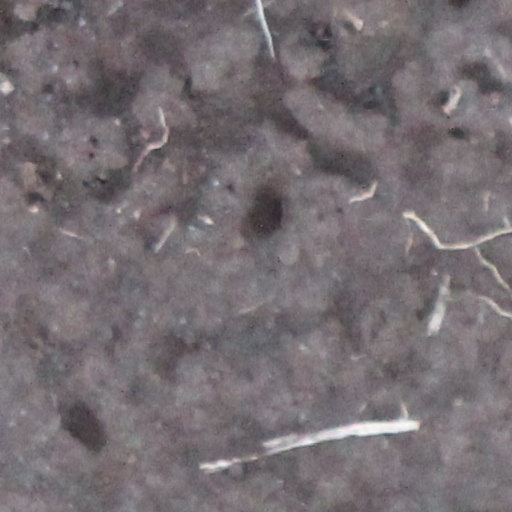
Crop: wheat